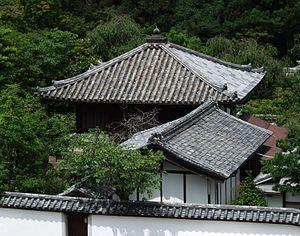
Cette liste présente les éléments architecturaux du Japon datant de l'époque de Kamakura désignés biens culturels importants.
Daibutsuyō est un style architectural religieux japonais apparu à la fin du XIIᵉ siècle ou au début du XIIIᵉ siècle. Avec le wayō et le zenshūyō, c'est l'un des trois styles les plus importants développés par le bouddhisme japonais sur la base des modèles chinois.
Le terme « trésor national » est utilisé au Japon depuis 1897 pour désigner les biens les plus précieux du patrimoine culturel du Japon bien que la définition et les critères aient changé depuis la création du terme. Les bâtiments des temples bouddhistes de cette liste ont été classés Trésors nationaux du Japon quand la loi pour la protection des biens culturels est entrée en vigueur le 9 juin 1951. Les pièces sont choisies par le ministère de l'Éducation, de la Culture, des Sports, des Sciences et de la Technologie sur le fondement de leur « valeur artistique ou historique particulièrement élevée ». Cette liste présente 152 entrées de bâtiments de temples Trésors nationaux de la fin du VIIᵉ siècle classique au début de l'époque d'Edo moderne du XIXᵉ siècle. Le nombre d'édifices répertoriés dans cette liste est supérieur à 152, parce que, dans certains cas, des groupes de bâtiments liés entre eux sont réunis pour former une seule entrée. Les structures comprennent des bâtiments principaux tels que le kon-dō, le hon-dō, le butsuden, des pagodes, des portes, un beffroi, des couloirs et d'autres bâtiments et édifices qui font partie d'un temple bouddhiste.